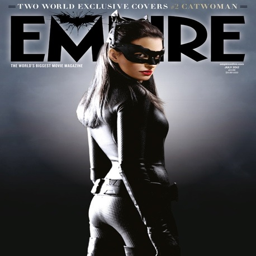
comic book characters on the covers